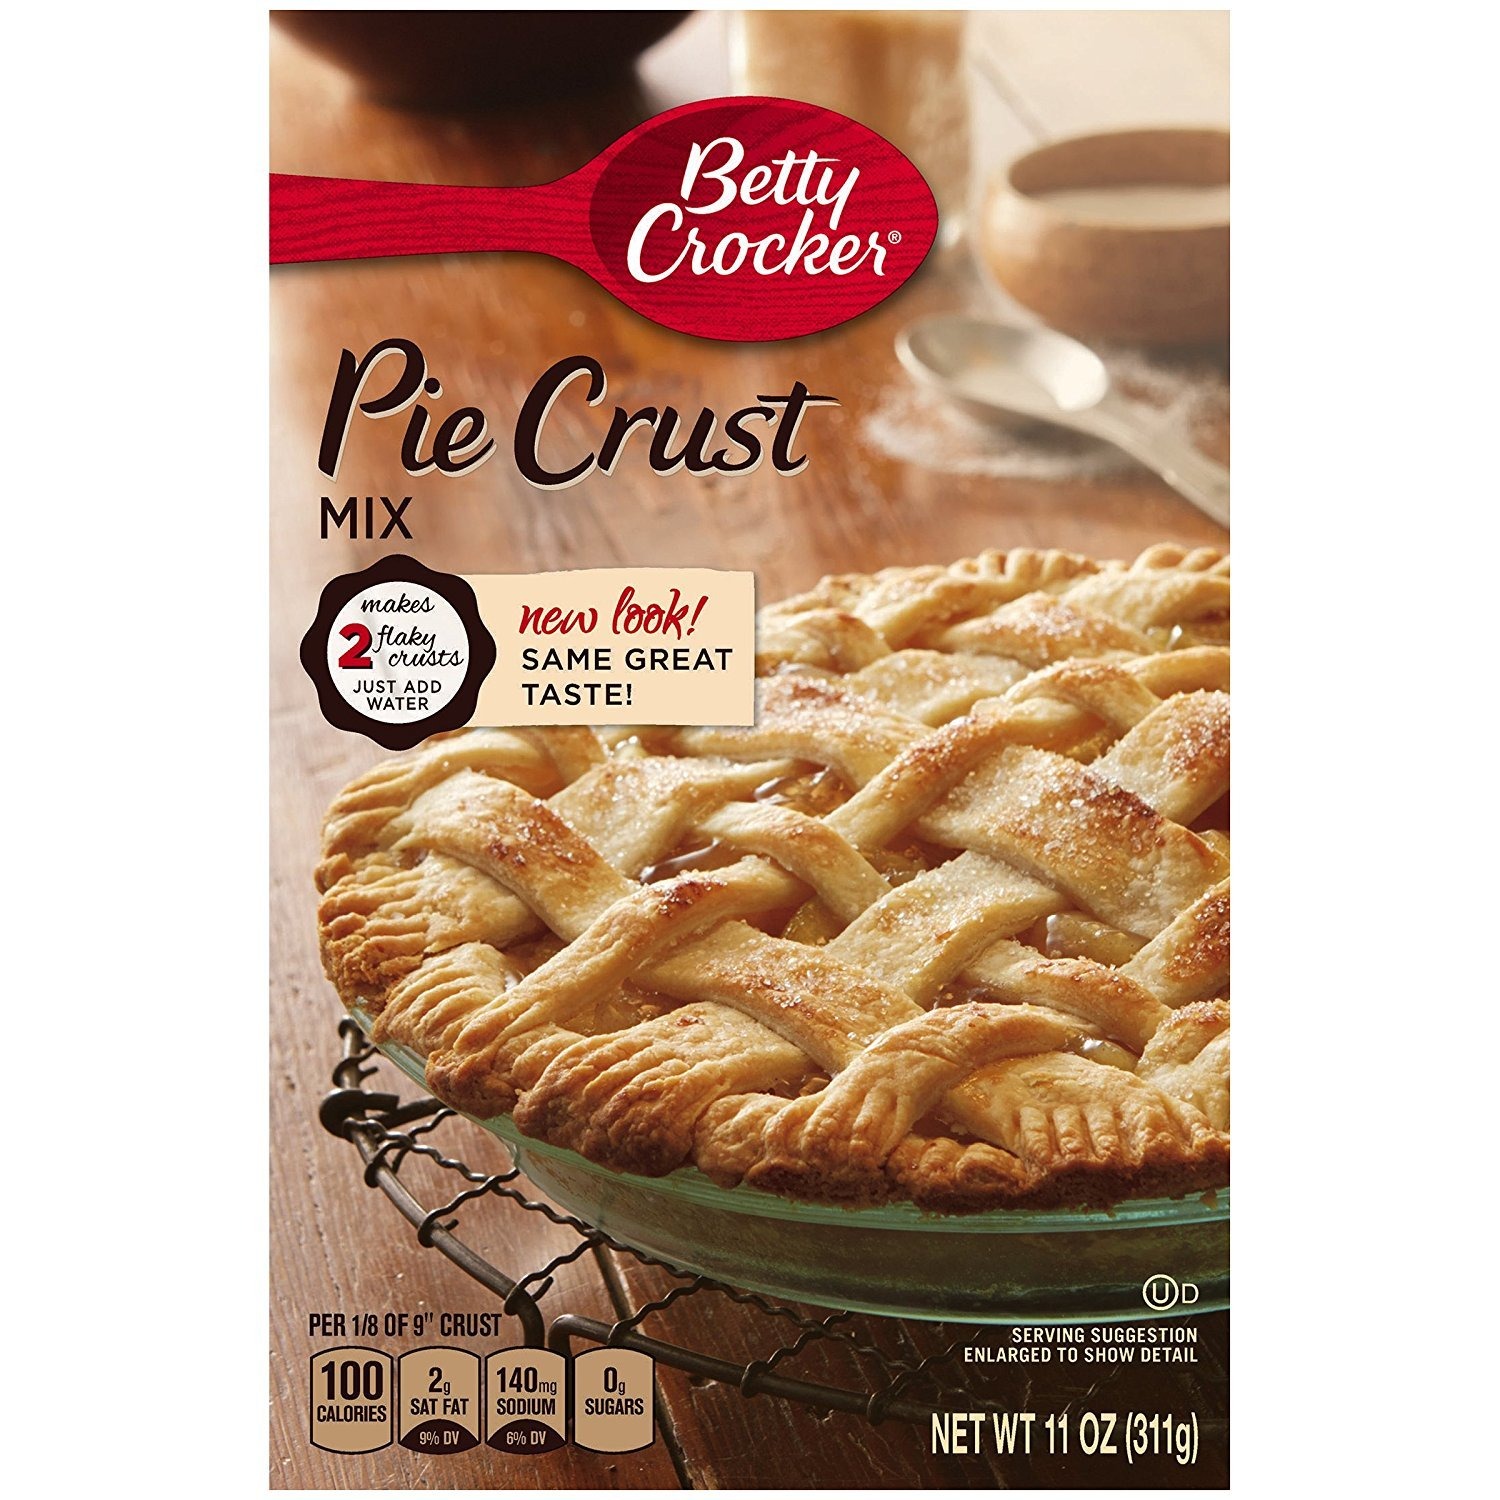
Item Name: Betty Crocker Pie Crust Mix, 11oz Box (Pack of 6)
Bullet Point 1: 6 - 11oz Boxes
Bullet Point 2: Makes 2 Flaky Pie Crusts
Product Description: Betty Crocker
Value: 66.0
Unit: Ounce

Price: 6.64